John Hancock

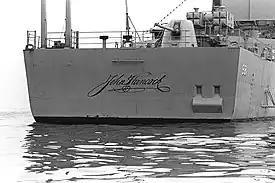
Hancock's famous signature on the stern of the destroyer USS "John Hancock"

Hancock rejoined the Continental Congress in Pennsylvania in June 1778, but his brief time there was unhappy. In his absence, Congress had elected Henry Laurens as its new president, which was a disappointment to Hancock, who had hoped to reclaim his chair. Hancock got along poorly with Samuel Adams and missed his wife and newborn son. On July 9, 1778, Hancock and the other Massachusetts delegates joined the representatives from seven other states in signing the Articles of Confederation; the remaining states were not yet prepared to sign, and the Articles were not ratified until 1781.